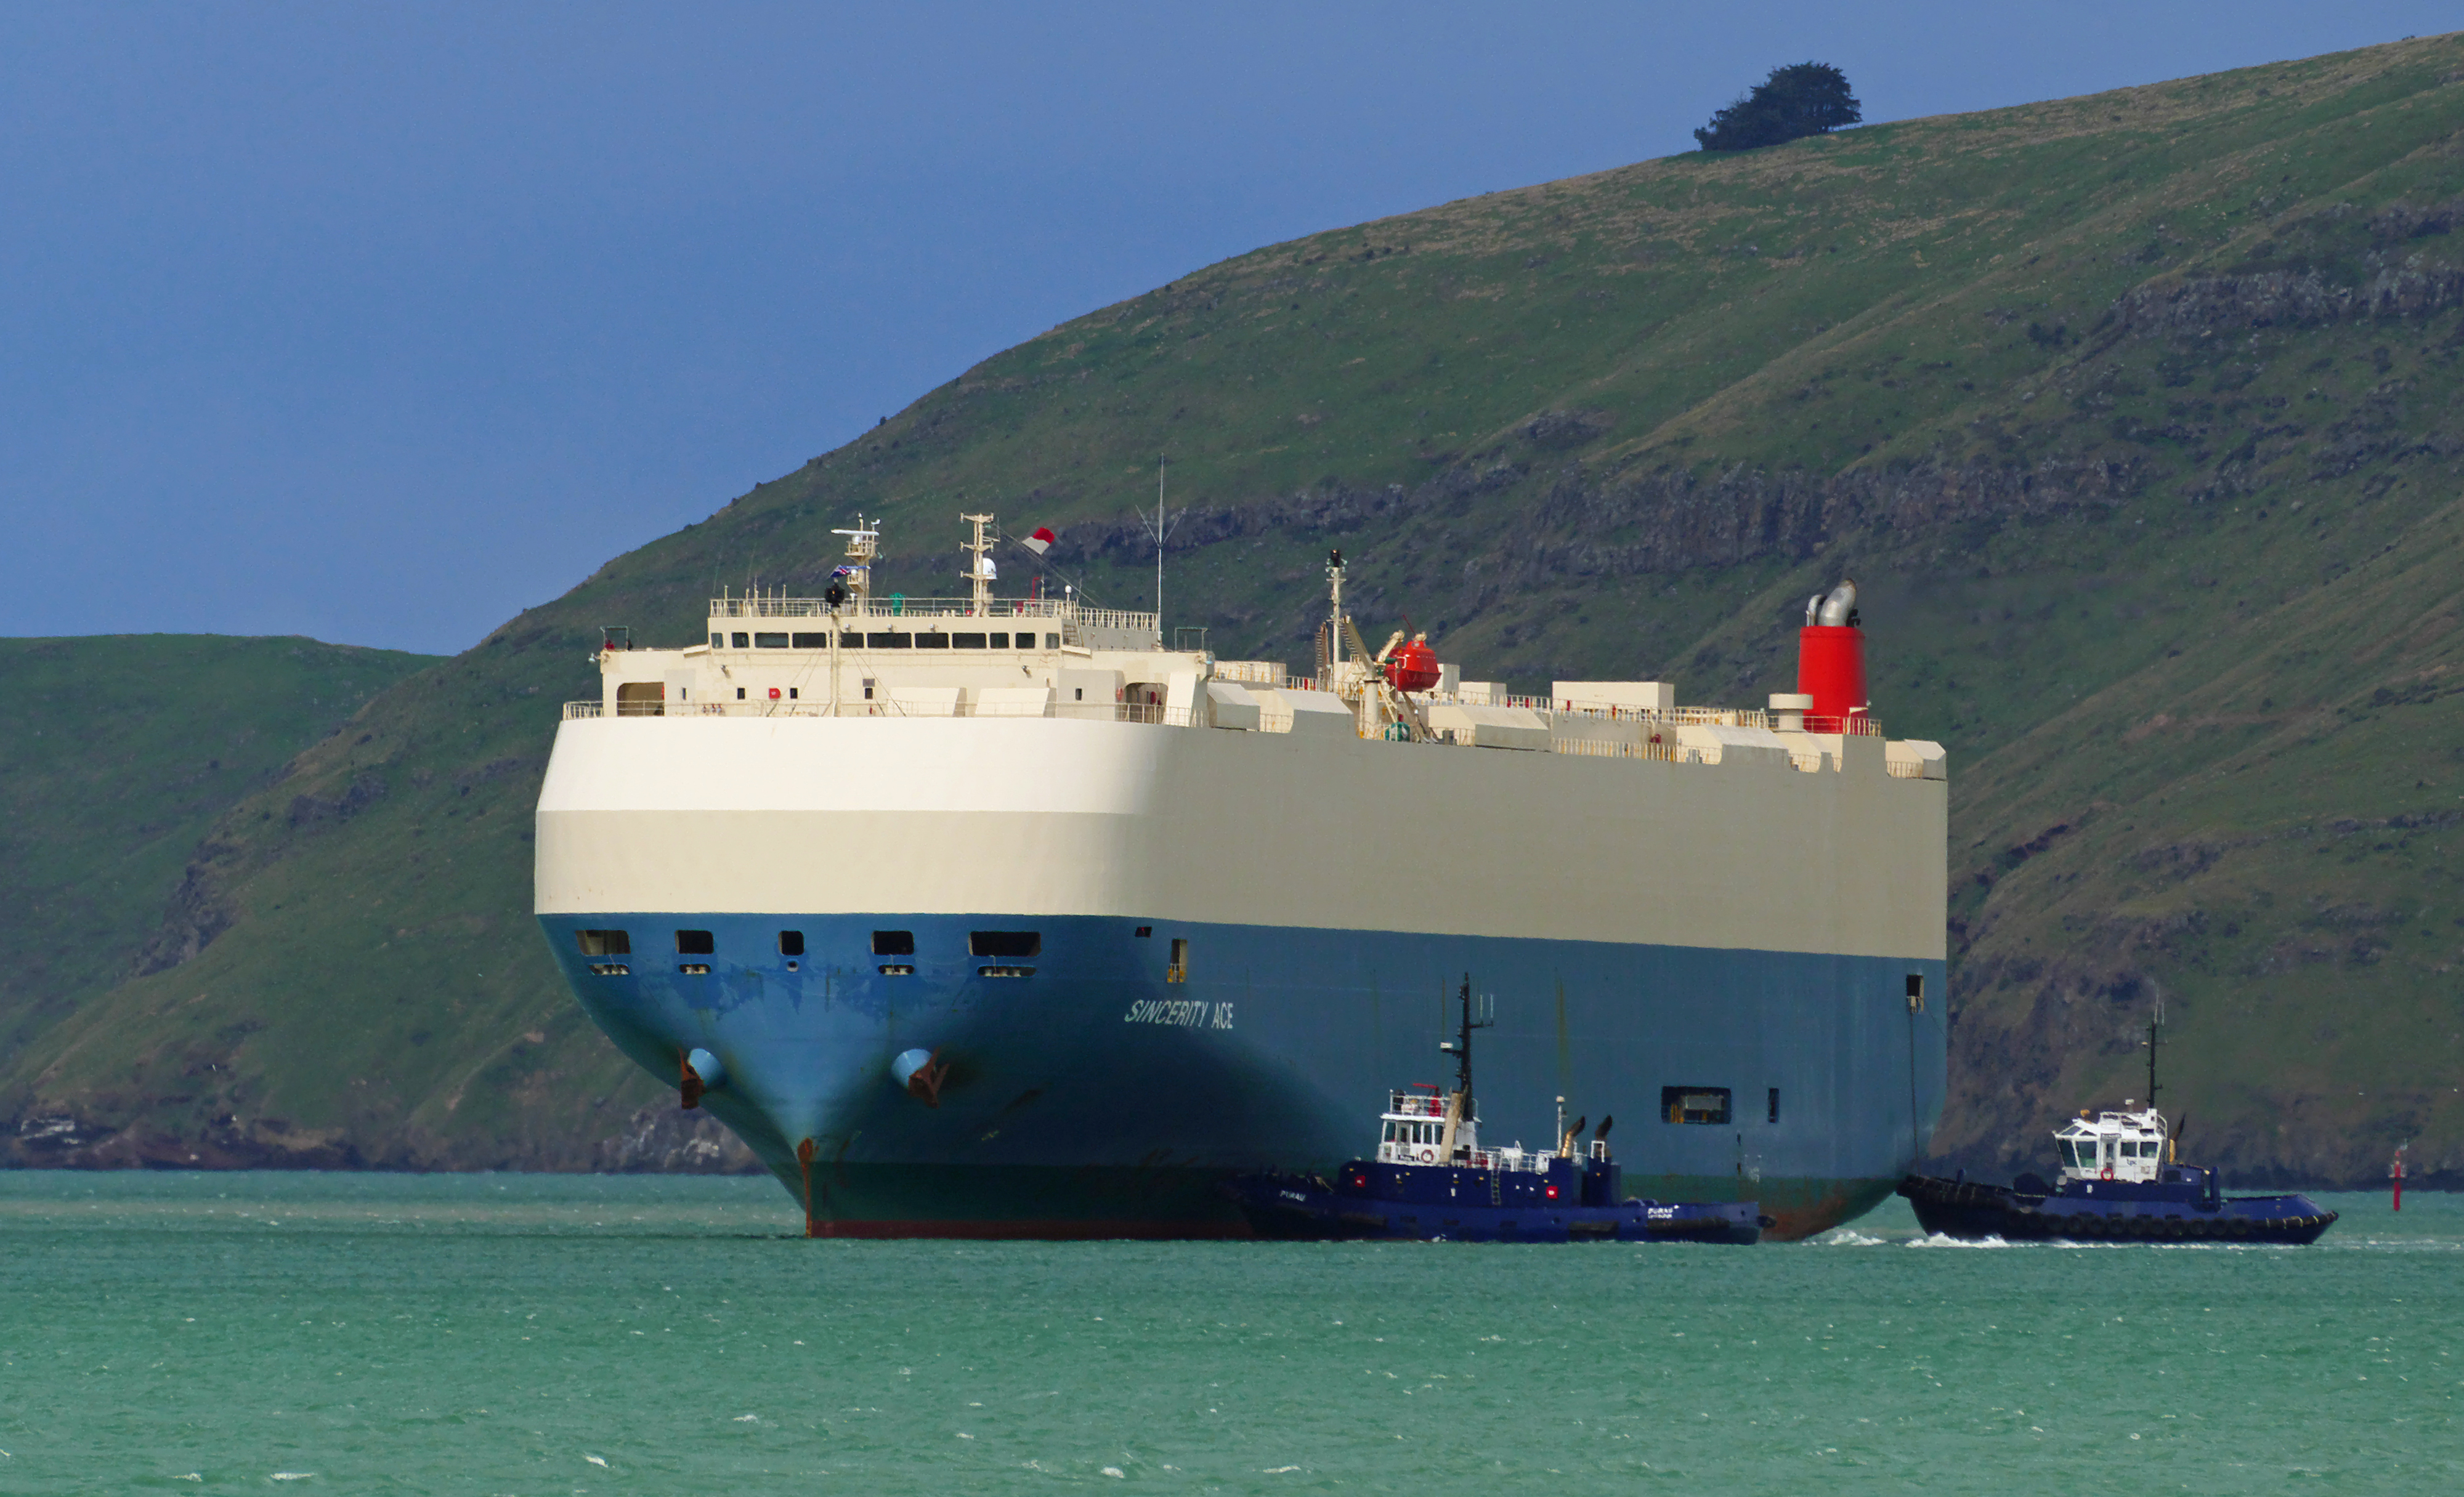
sea, coast, ocean, ship, vehicle, bay, harbour, port, cargo ship, ferry, publicdomain, channel, tugboats, sincerityaceship, carcarrier, lumixfz000, watercraft, container ship, passenger ship, freight transport, oil tanker, tank ship, bulk carrier, roll on roll off